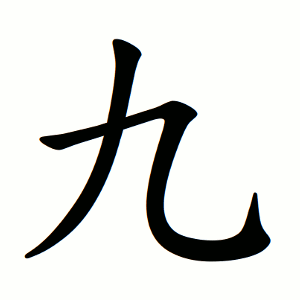
La langue chinoise écrite est une langue apparue entre 1200 et 1050 av. J.-C. durant la dynastie Shang, essentiellement pour transcrire la langue chinoise orale.